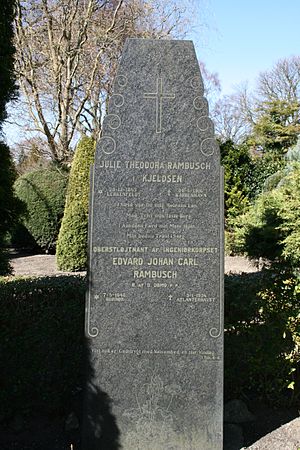
Edvard Rambusch
Gravstedet på Garnisons Kirkegård
Edvard Rambuschs gravsted på Garnisons Kirkegård
Edvard Johan Carl Rambusch var en dansk officer og politiker, bror til Hartvig Rambusch.